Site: brandenburg
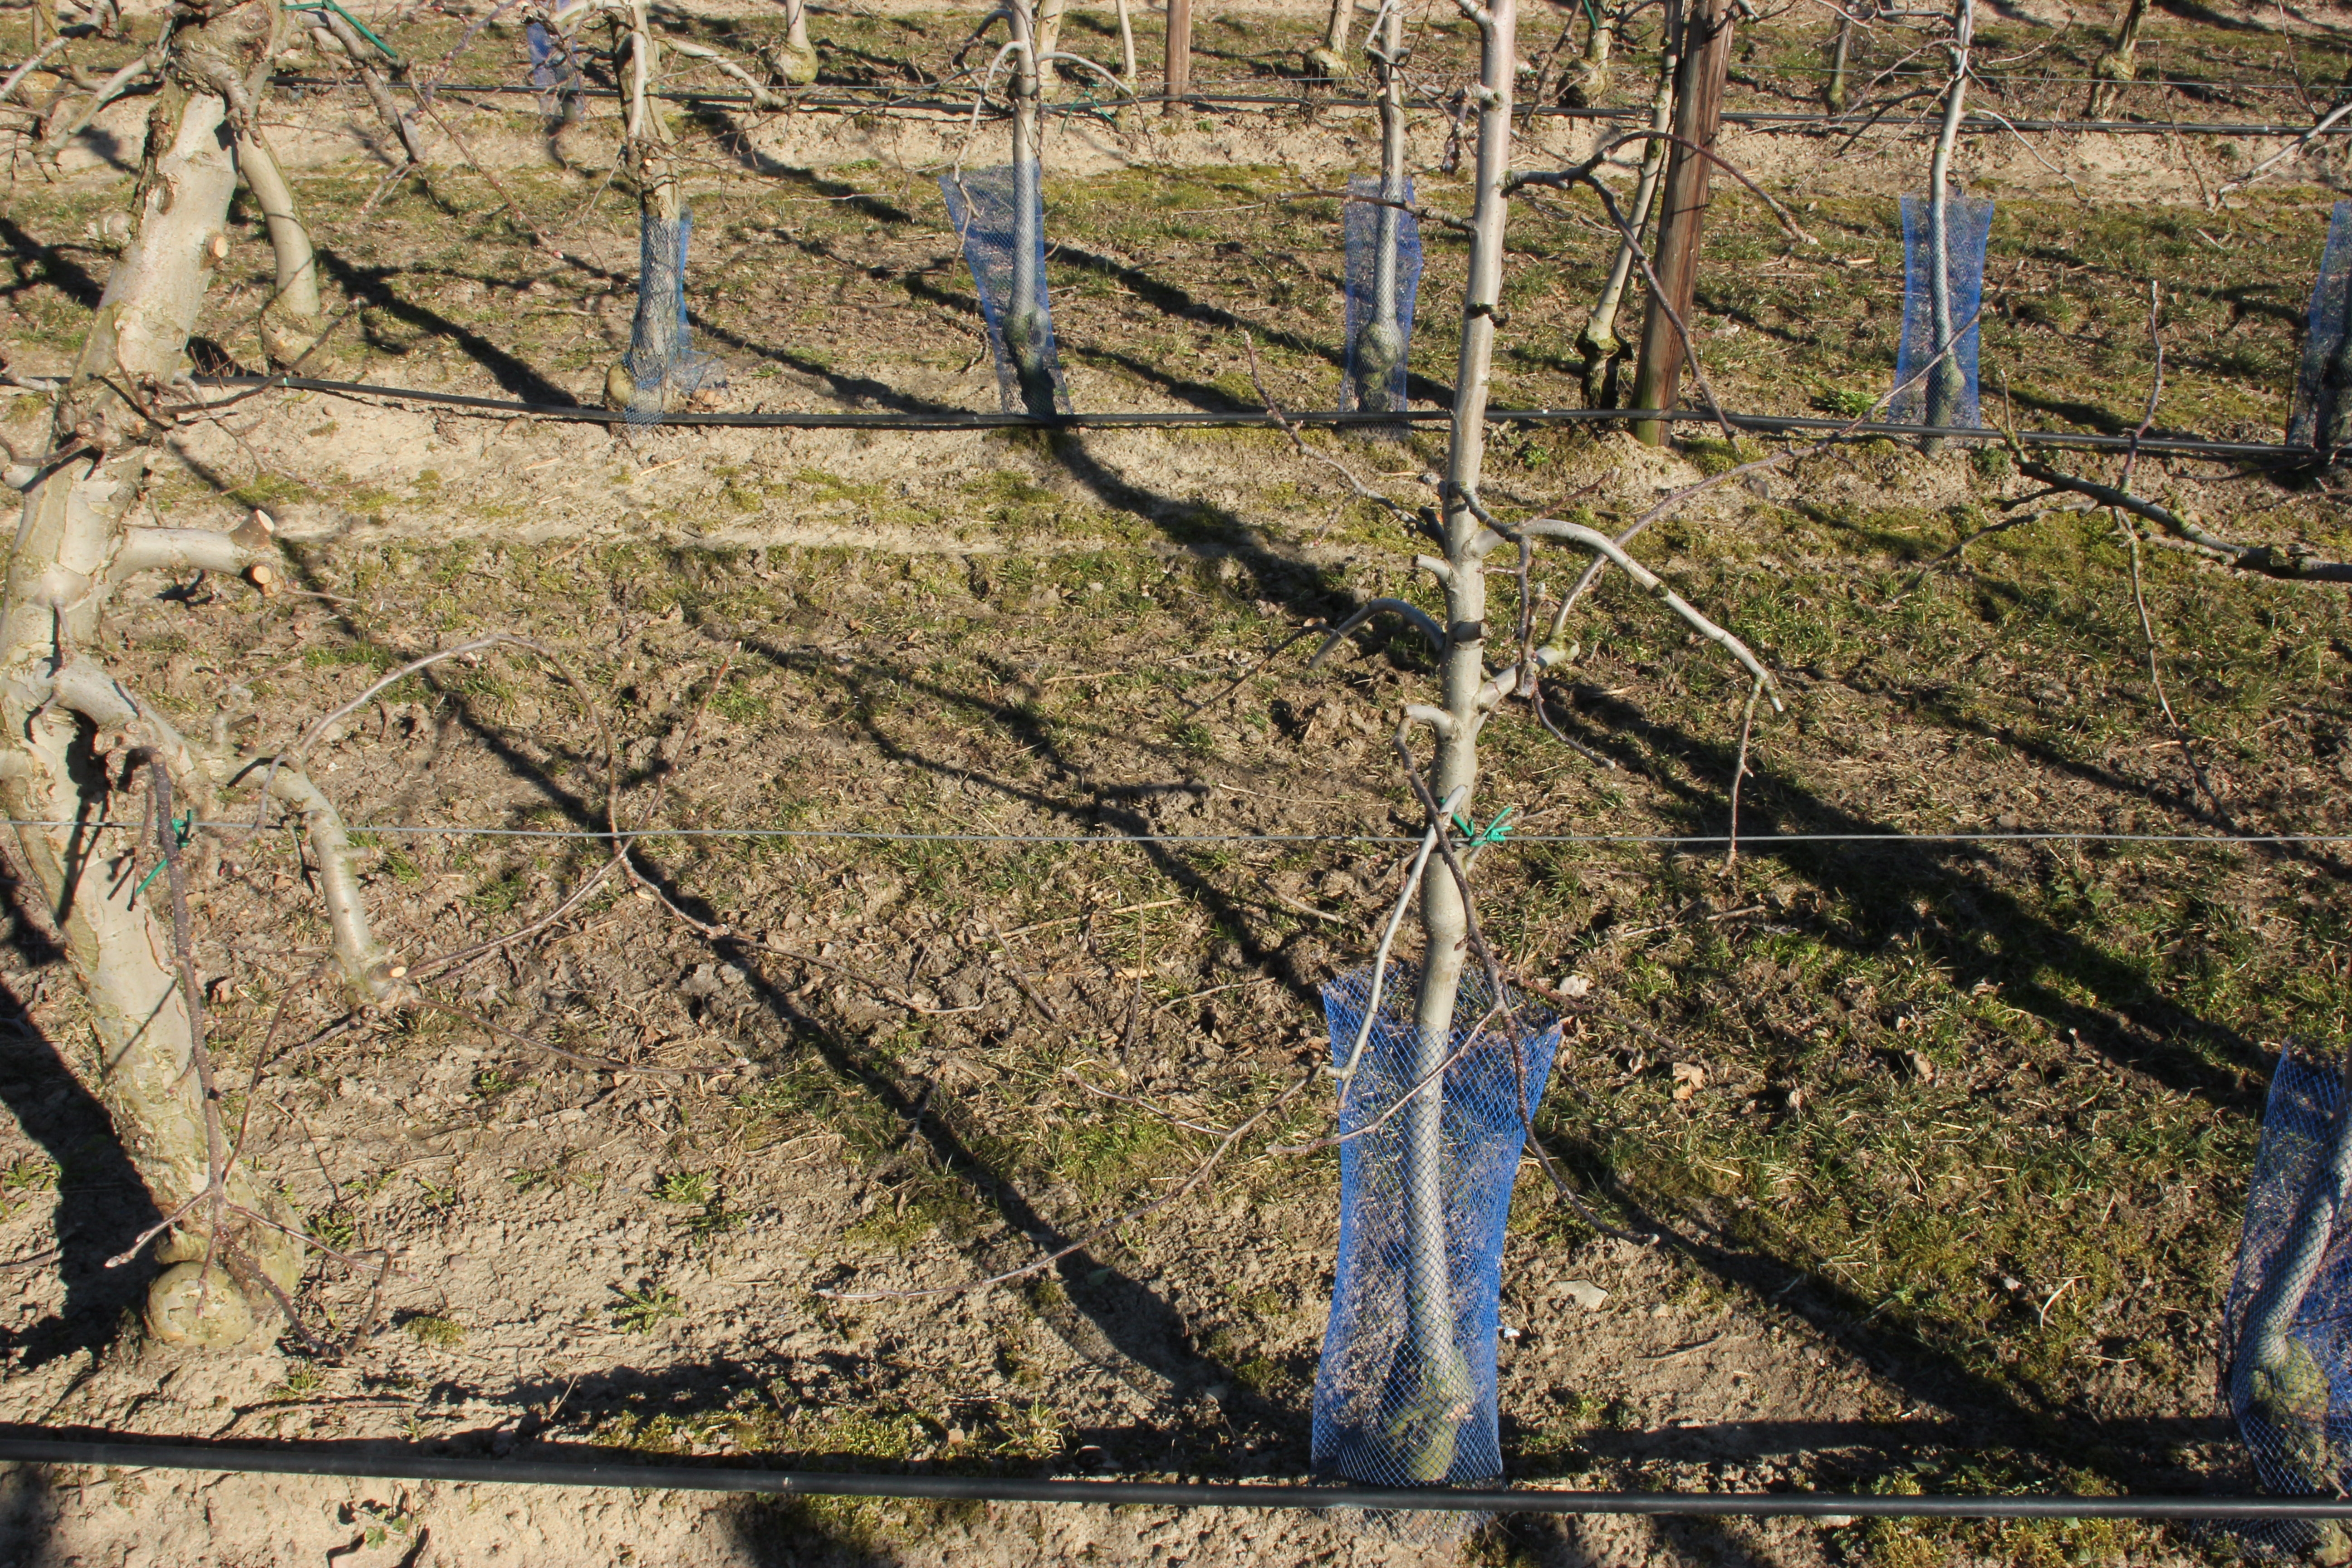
Growth stage (BBCH 03): Bud development